Halvor Løvold

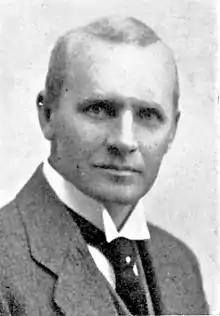

He was born in Øyestad to merchant Thomas Løvold and Birgithe Jensen. From 1907 to 1945 he was appointed managing director in Arendals Dampskibsselskab. He was elected representative to the Storting for the periods 1916–1918 and 1931–1933, for the Conservative Party. He was decorated Knight, First Class of the Order of St. Olav in 1932.